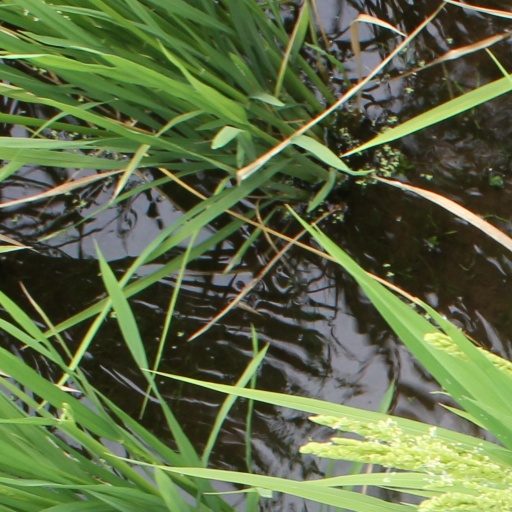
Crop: rice